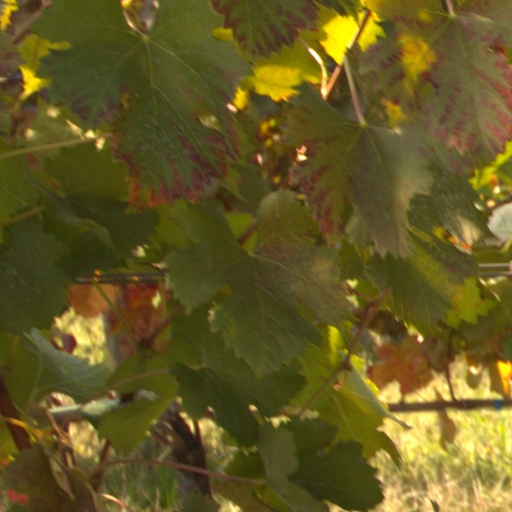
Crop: grape